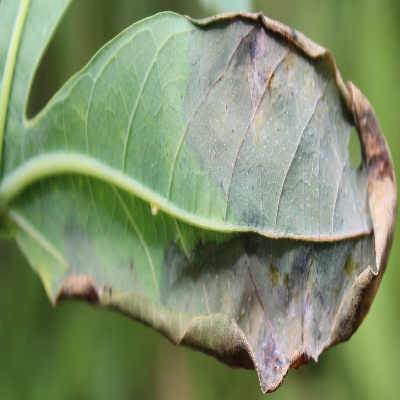
Crop: Cassava
Condition: bacterial blight